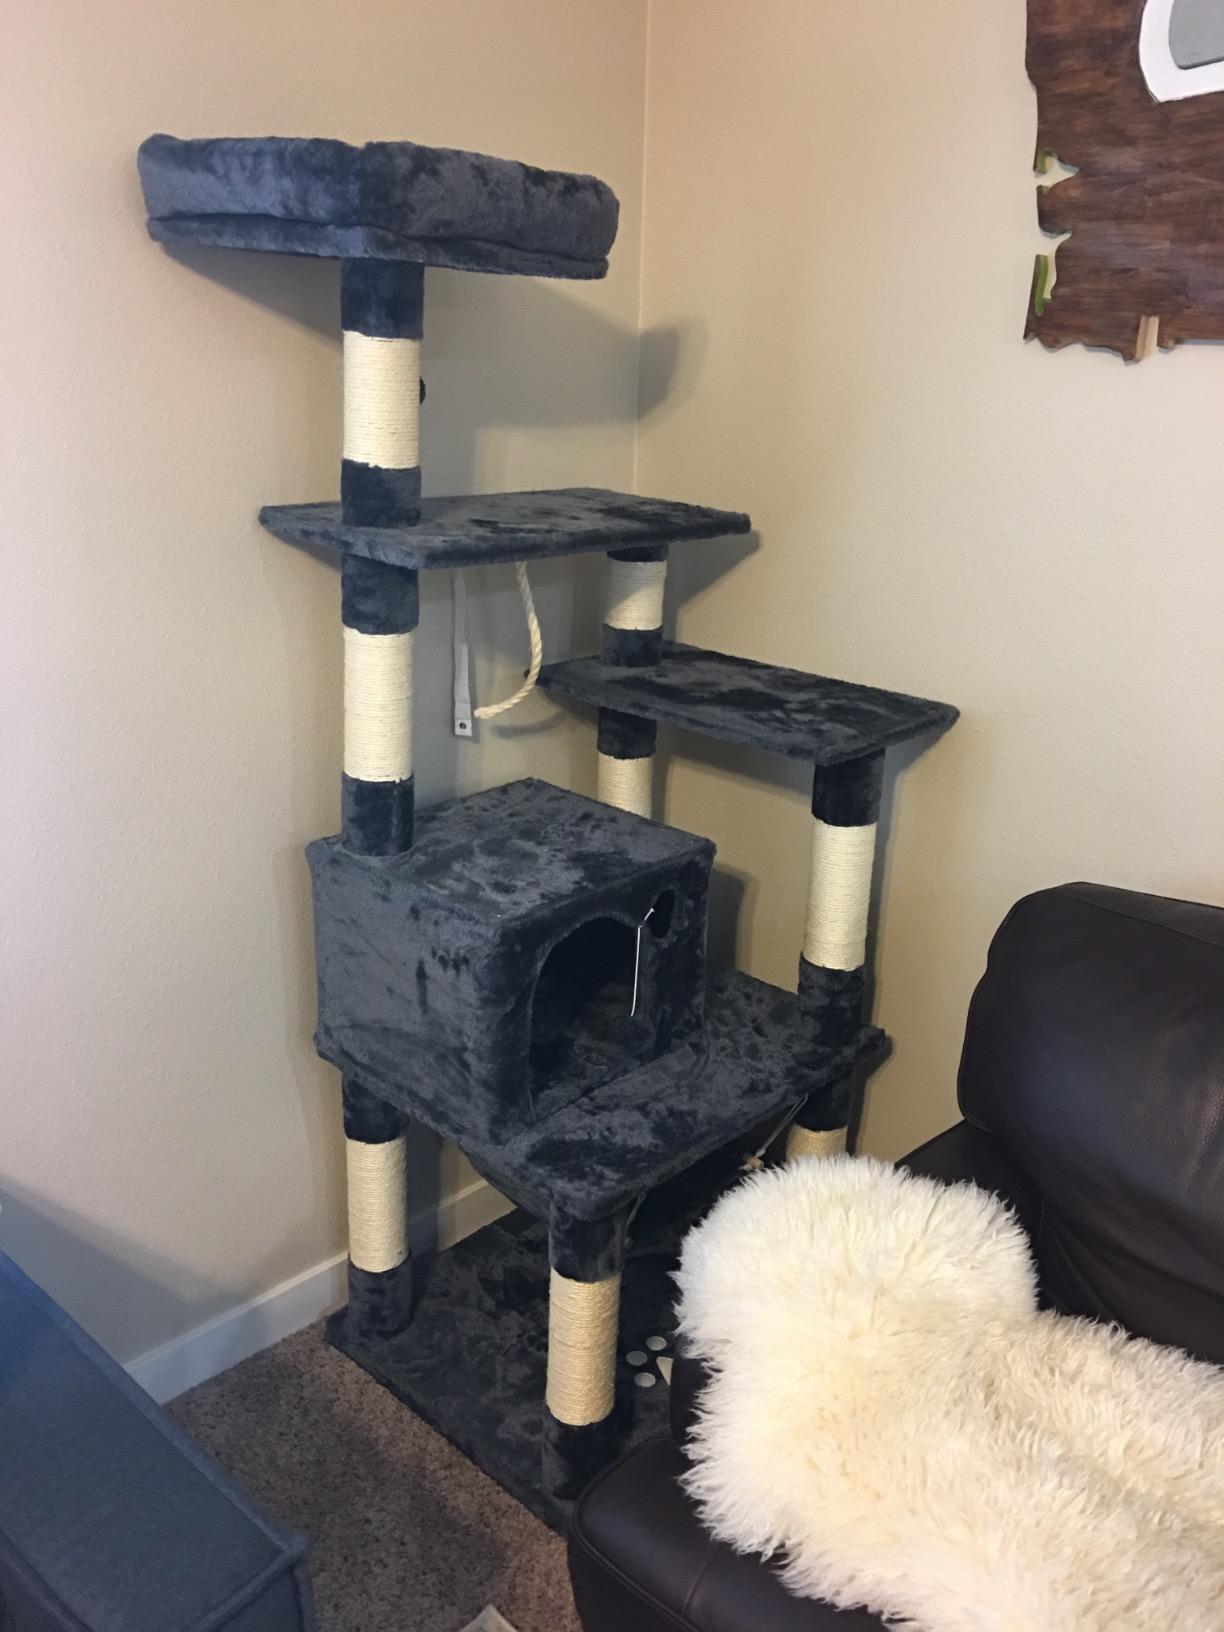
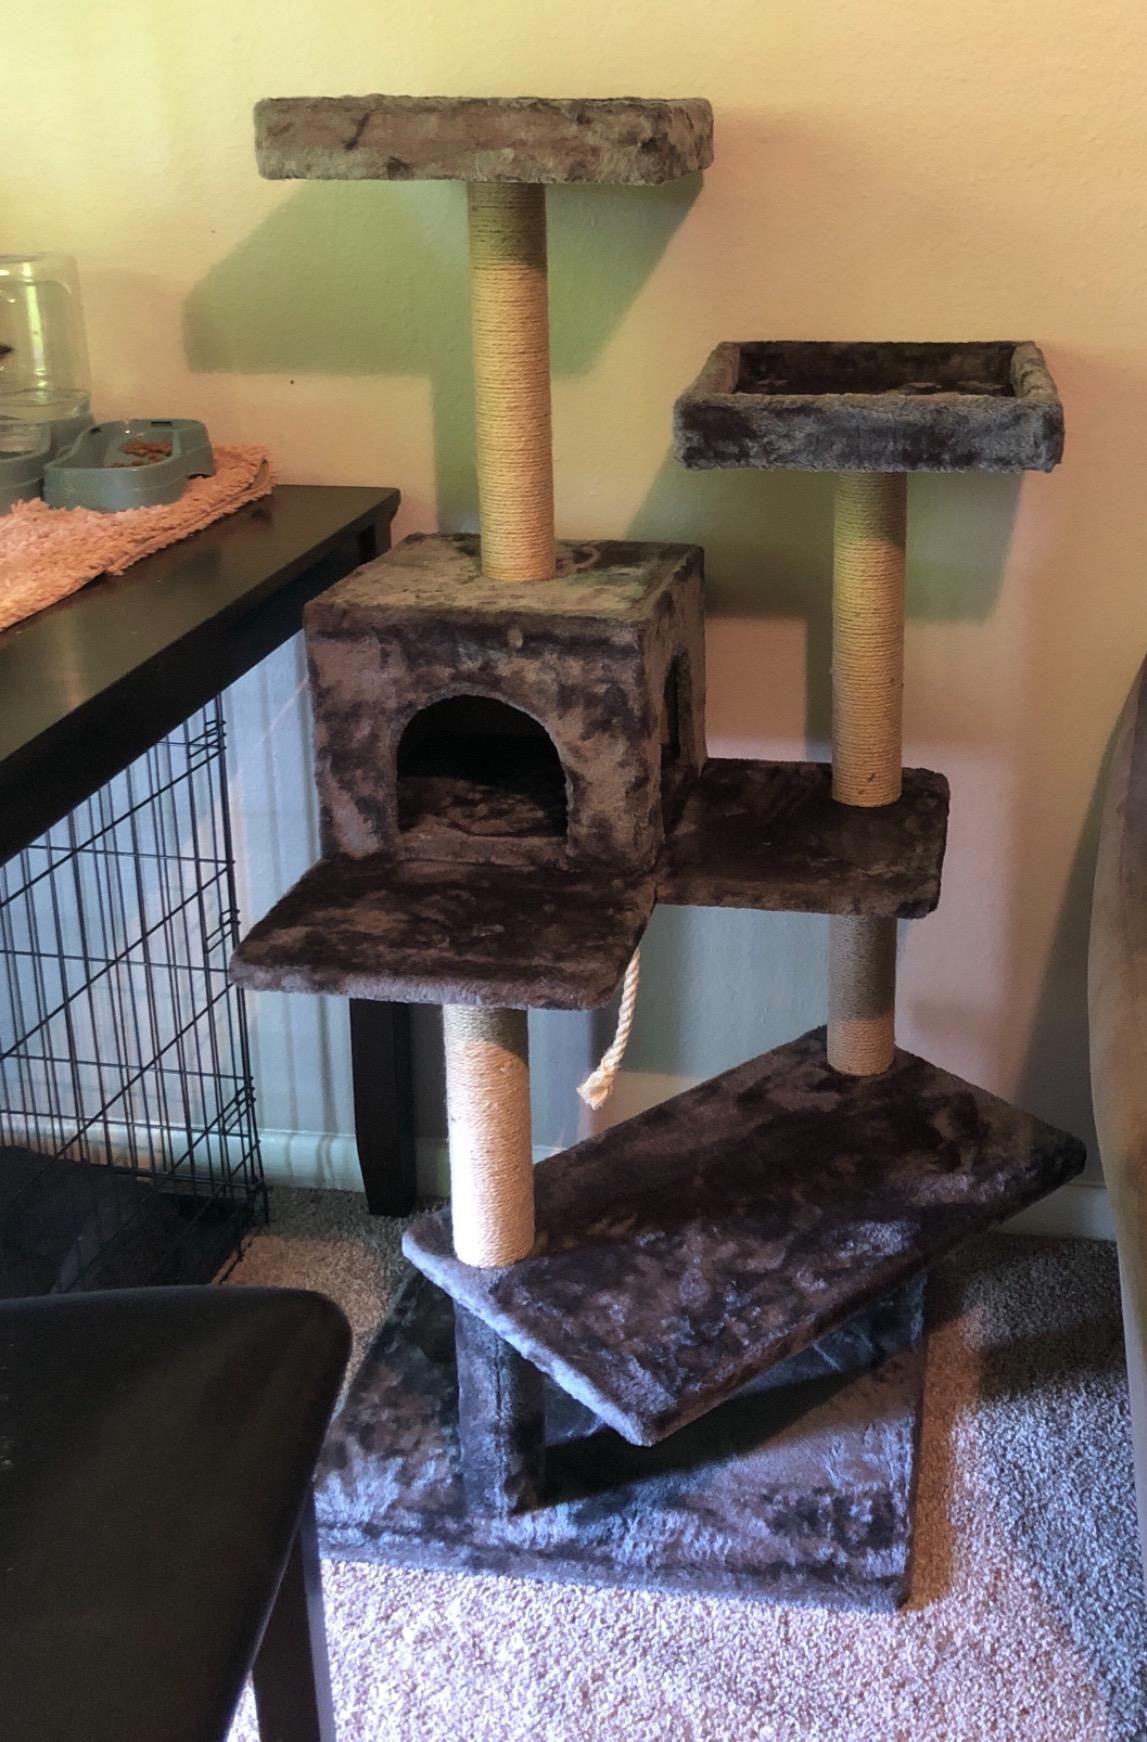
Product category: items_cat tree
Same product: no